Peter Cochrane (British Army officer)

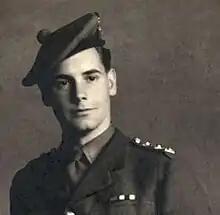

James Aikman 'Peter' Cochrane, DSO, MC (12 May 1919 – 5 December 2015) was a Scottish soldier who was awarded the Military Cross and the Distinguished Service Order during the Second World War. He later had a career in book publishing and printing and wrote a well-received account of his war-time experiences.